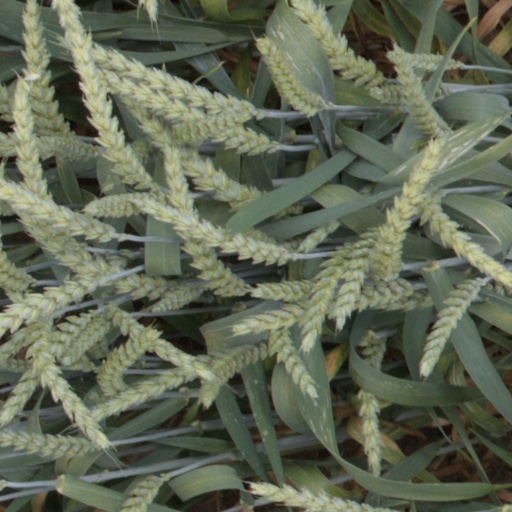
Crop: wheat